Consort Rong (Qianlong)

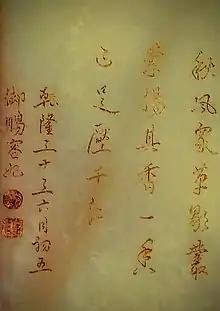
Jade plaque with verse, Imperial gift to Consort Rong

Lady Hezhuo found such a great favour with the emperor, that in 1774, he celebrated her fortieth birthday four months ahead of time. During the autumn hunting festival that year, she was placed in second position among the imperial consorts who joined the tour. She enjoyed a high prestige in the imperial palace, a prominent seat reserved for her in banquets. At an early 1779 banquet at the Old Summer Palace, she took head of the western table. By the end of the year, she had advanced to second position at eastern table. In 1784, the emperor celebrated her fiftieth birthday.